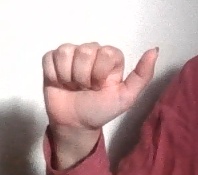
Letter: dhad